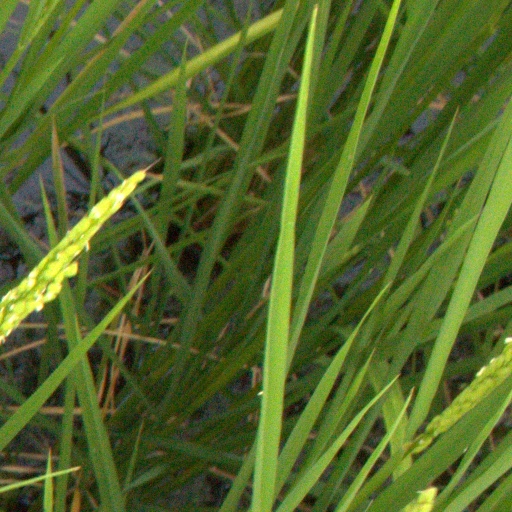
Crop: rice